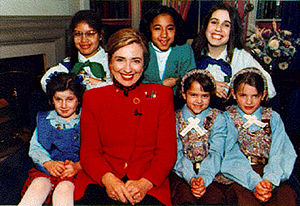
Patruljesystemet
Hillary Clinton sammen med en pigespejderpatrulje.
Patruljesystemet er et af de pædagogiske principper i spejderkorpsene. Det går ud på at 'Børn leder børn'. Blandt de yngre spejdere sker det under ledelse af voksne ledere, men ca. fra 12-årsalderen holder patruljen sine egne møder og planlægger egne aktiviteter. Der samles op på patruljearbejdet ved et eller to månedlige tropsmøder, hvor troppens patruljer sammen mødes med tropsleder og -assistenter.